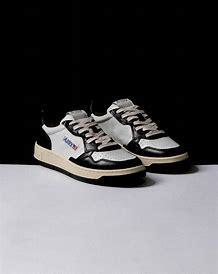
Brand: Autry
Model: Action Shoes 100